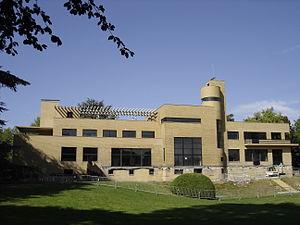
Villa Cavrois